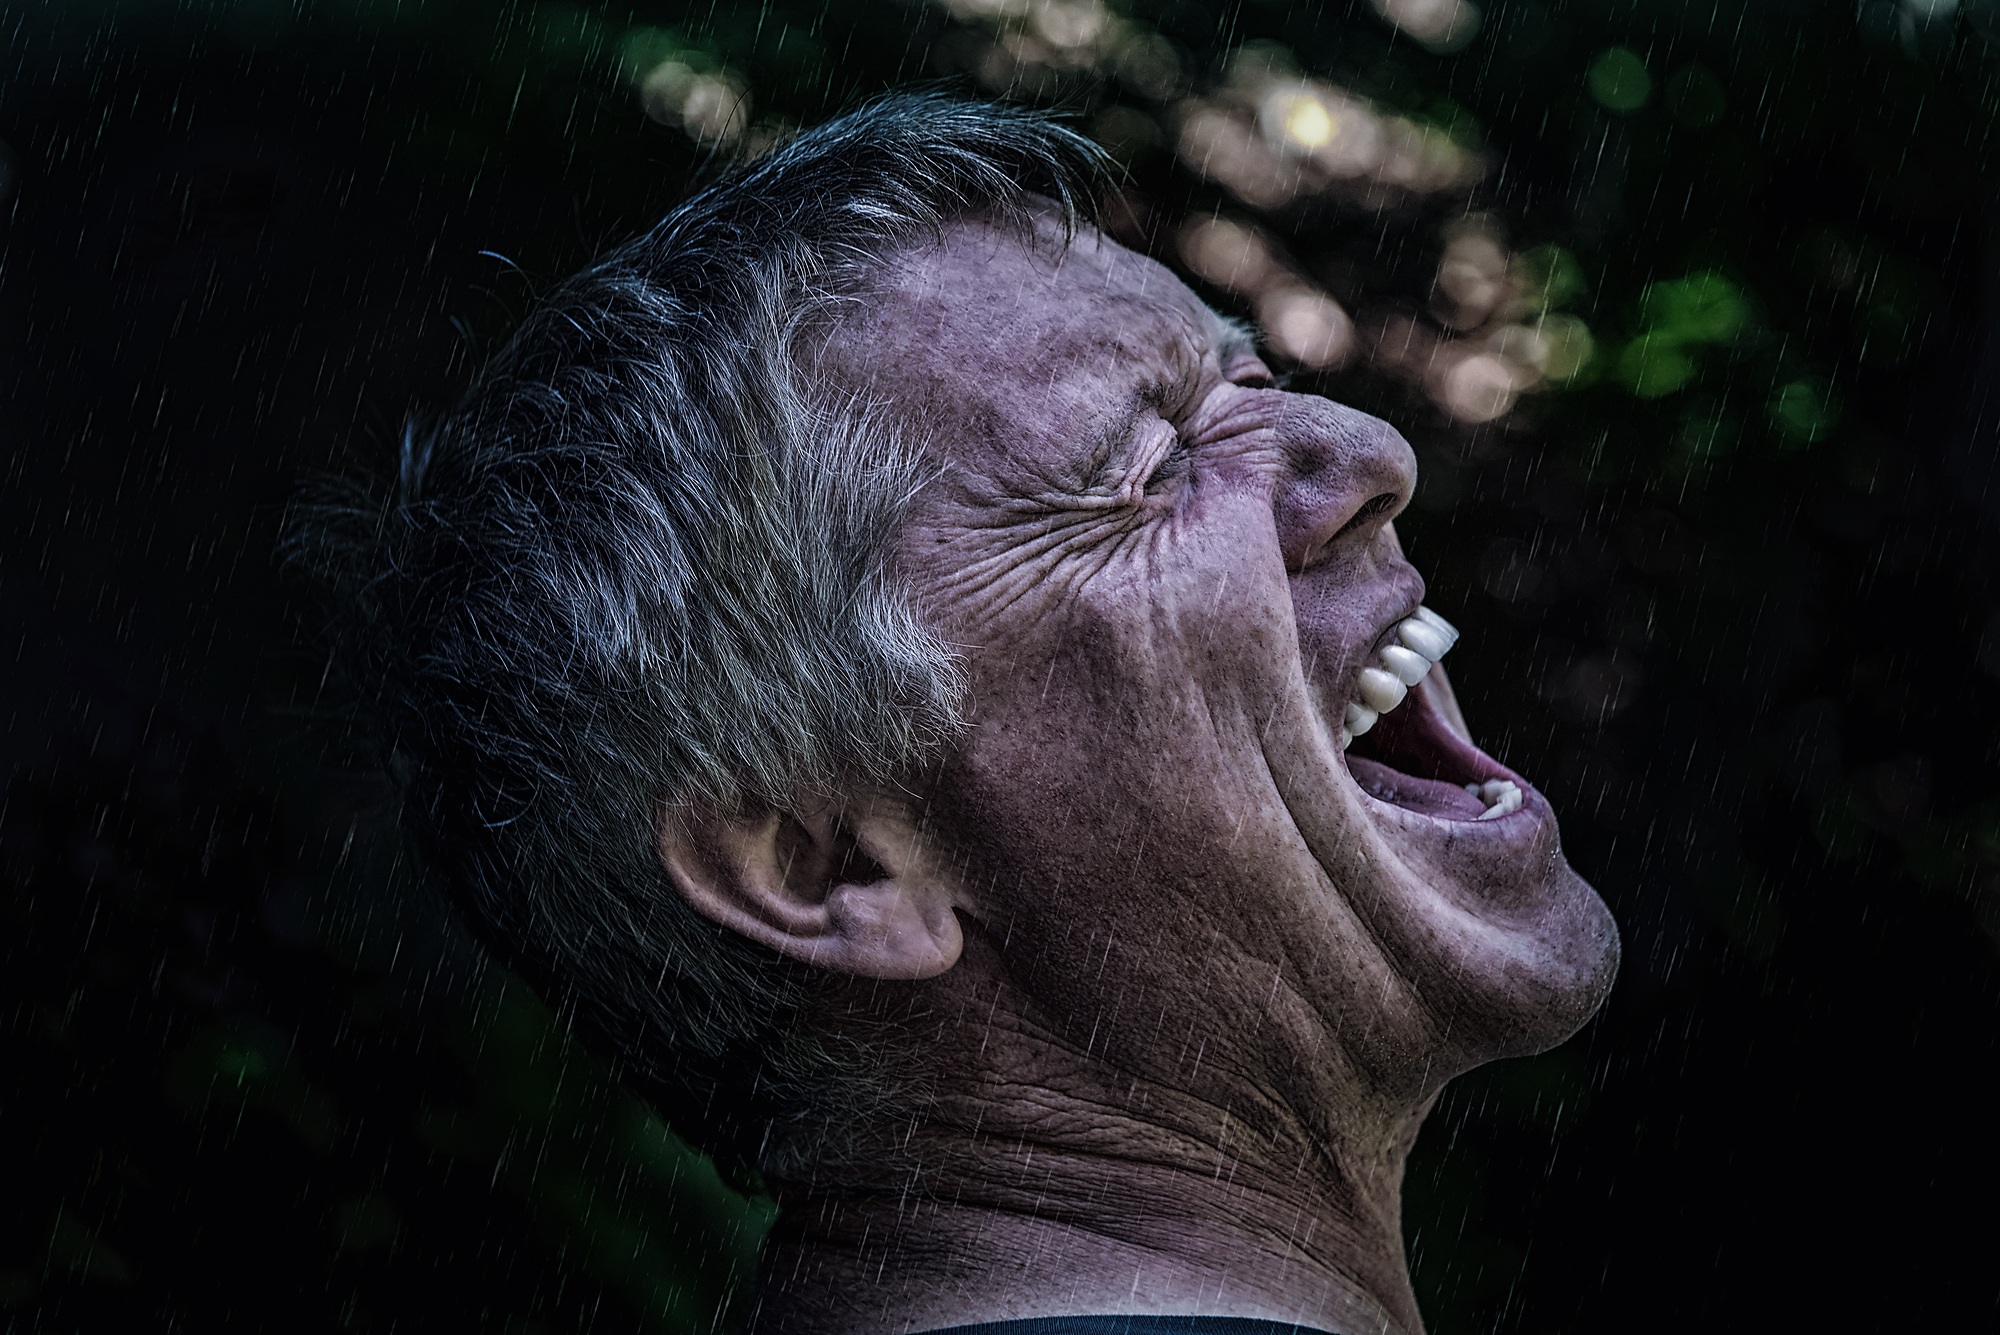
man, person, rain, dark, male, portrait, human, darkness, close, cry, face, scream, special effects